Serekunda

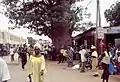
Serekunda in 1999

When Jammeh's government redistributed the parliamentary constituencies, it used chieftaincy districts rather than population, which led to more populated areas, especially Serekunda, being underrepresented. In the 1997 Gambian parliamentary election, the first after Jammeh took power, the Serekunda East seat was won by the little-known Fabakary Jatta in an upset against Sallah. Sallah did not contest the result. Sallah later held the Serekunda Central seat until he lost it to the Alliance for Patriotic Reorientation and Construction in the 2007 election.